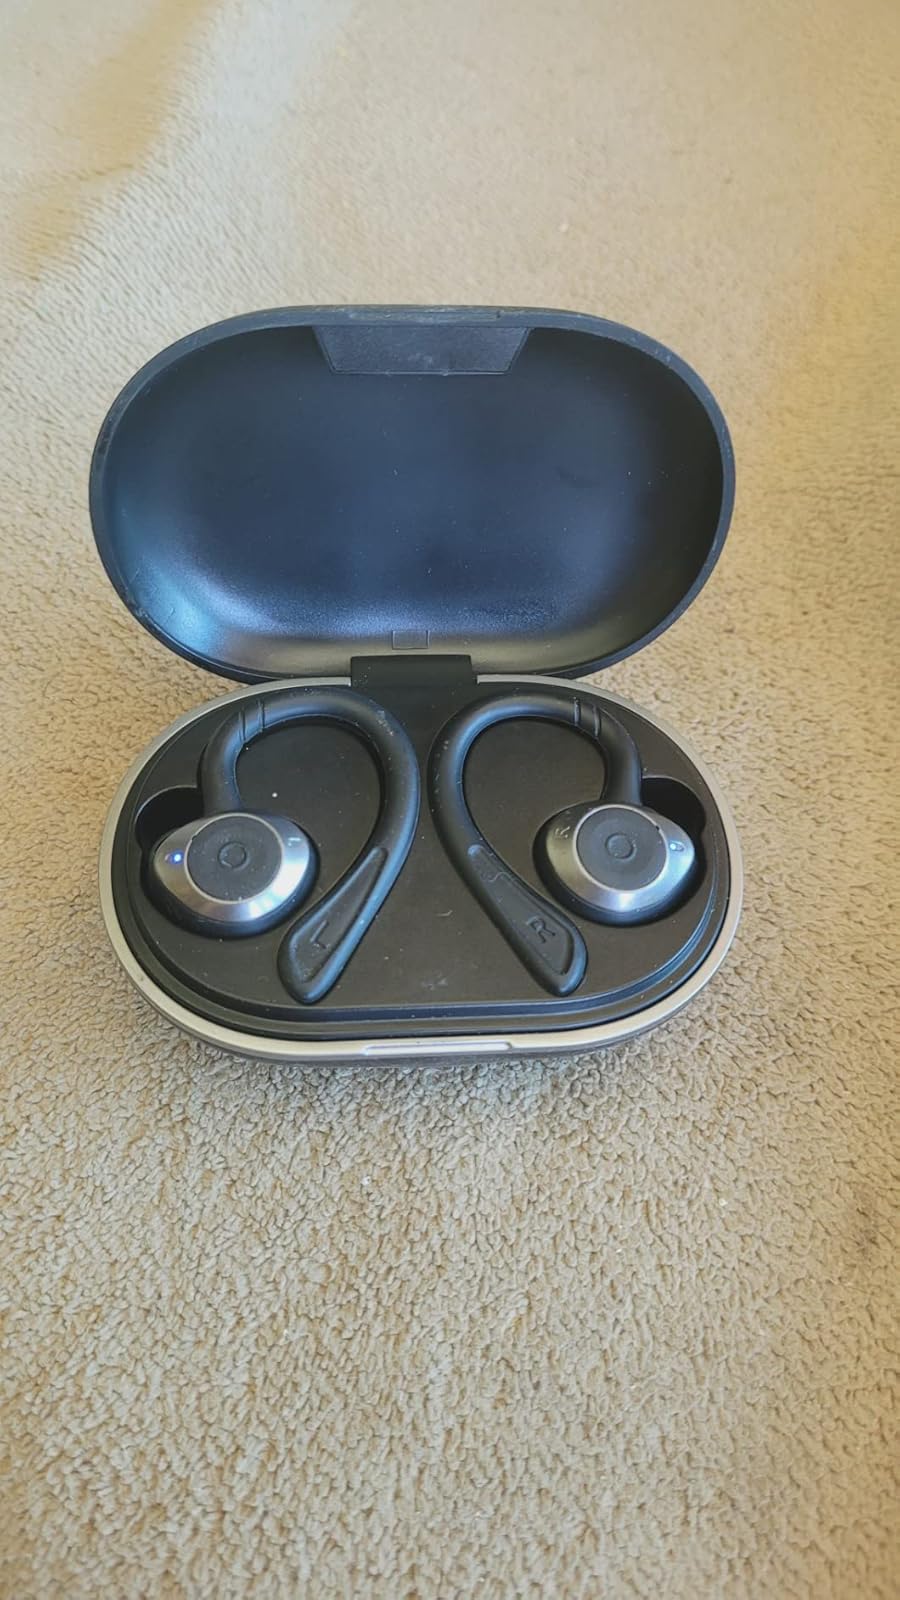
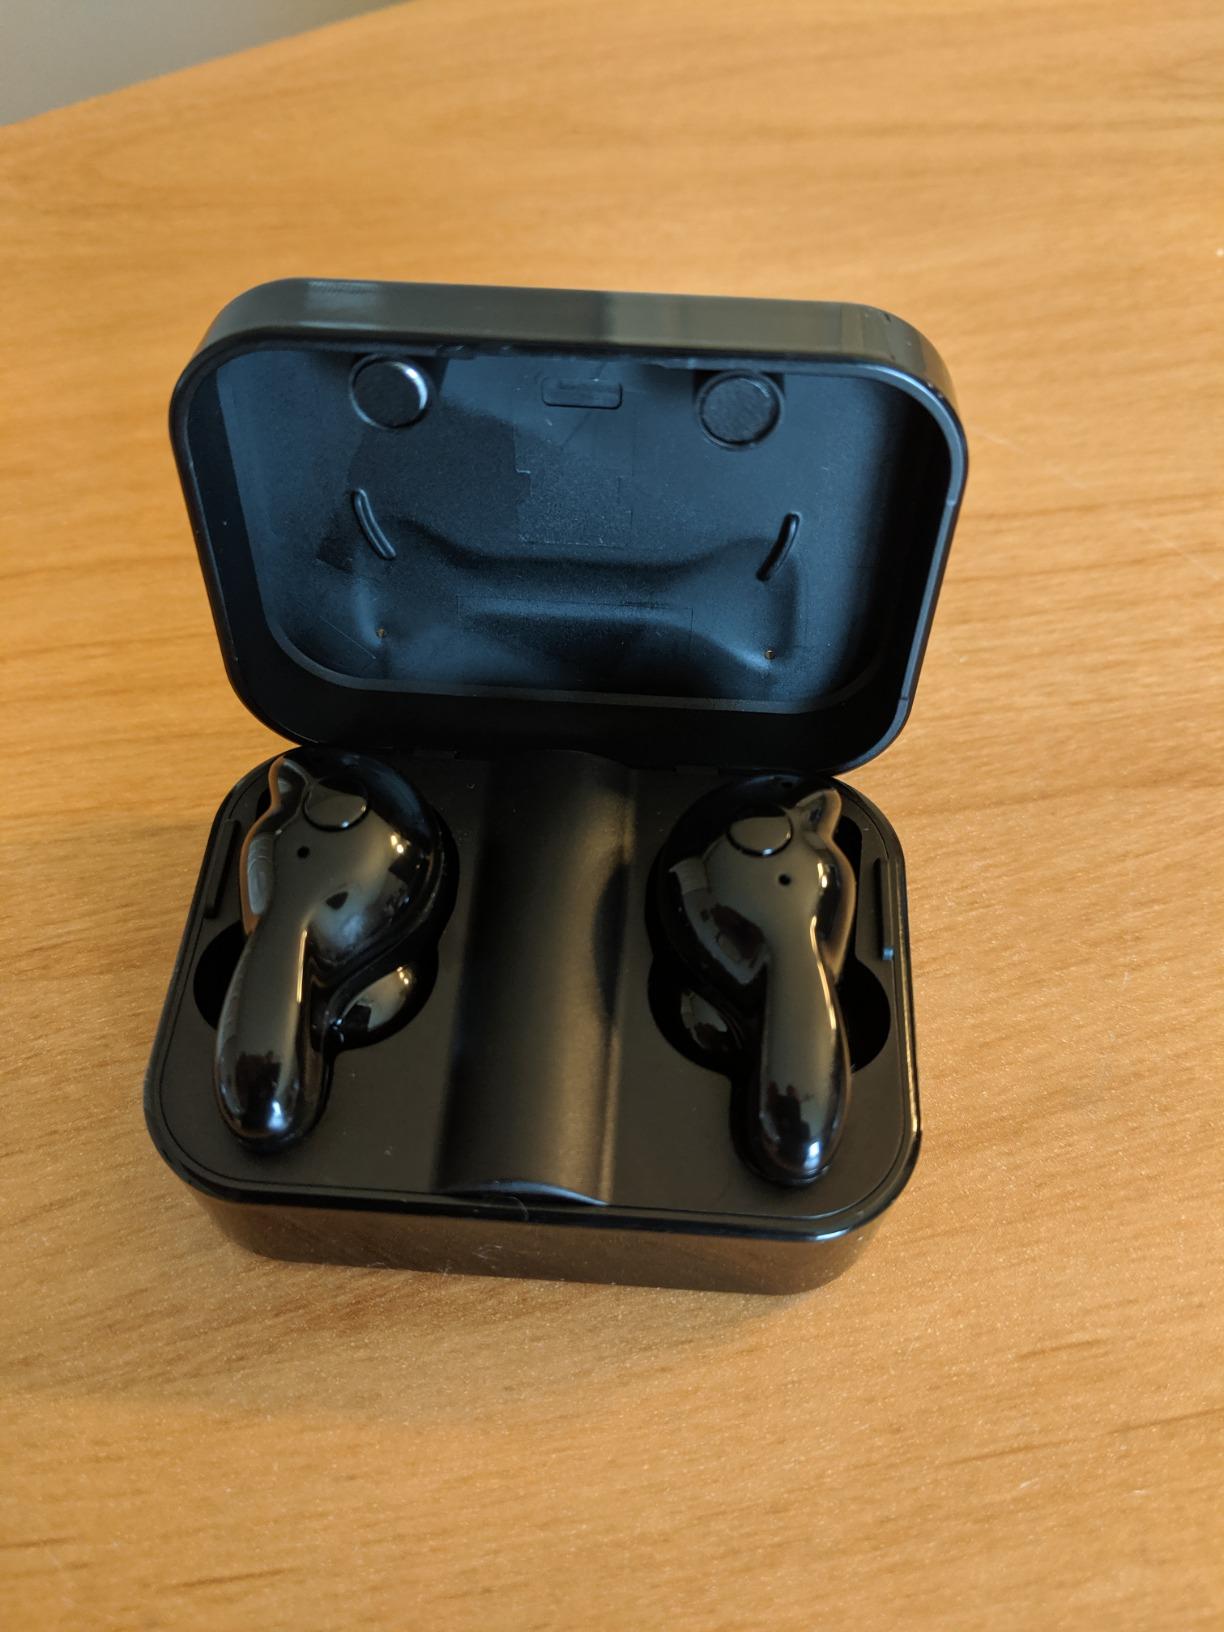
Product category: earbuds
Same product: no